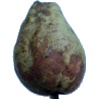
Label: Pear Stone 1